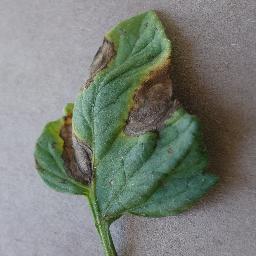
Label: Tomato___Early_blight